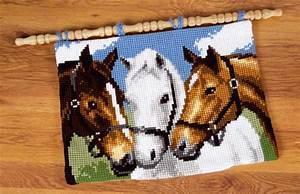
horse